Pradeep S Mehta

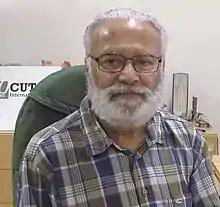
Secretary General, <a href="http%3A//www.cuts-international.org">CUTS International

Pradeep S. Mehta is the Secretary General of Consumer Unity & Trust Society (CUTS), a non-profit organisation that focuses on providing the poor with access to developmental opportunities. Mehta founded CUTS in 1983 and helped the organisation establish its presence in seven countries around the world. Mehta has been an active member of high-level panels on policies for World Trade Organisation (WTO) and the Government of India.